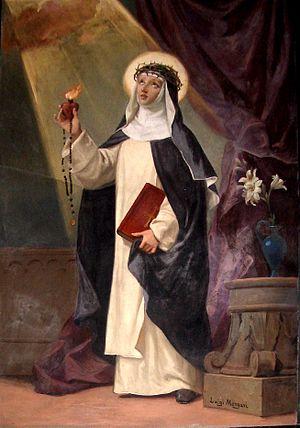
Madeleine Panattieri est une laïque du tiers-ordre dominicain reconnue bienheureuse par l'Église catholique.